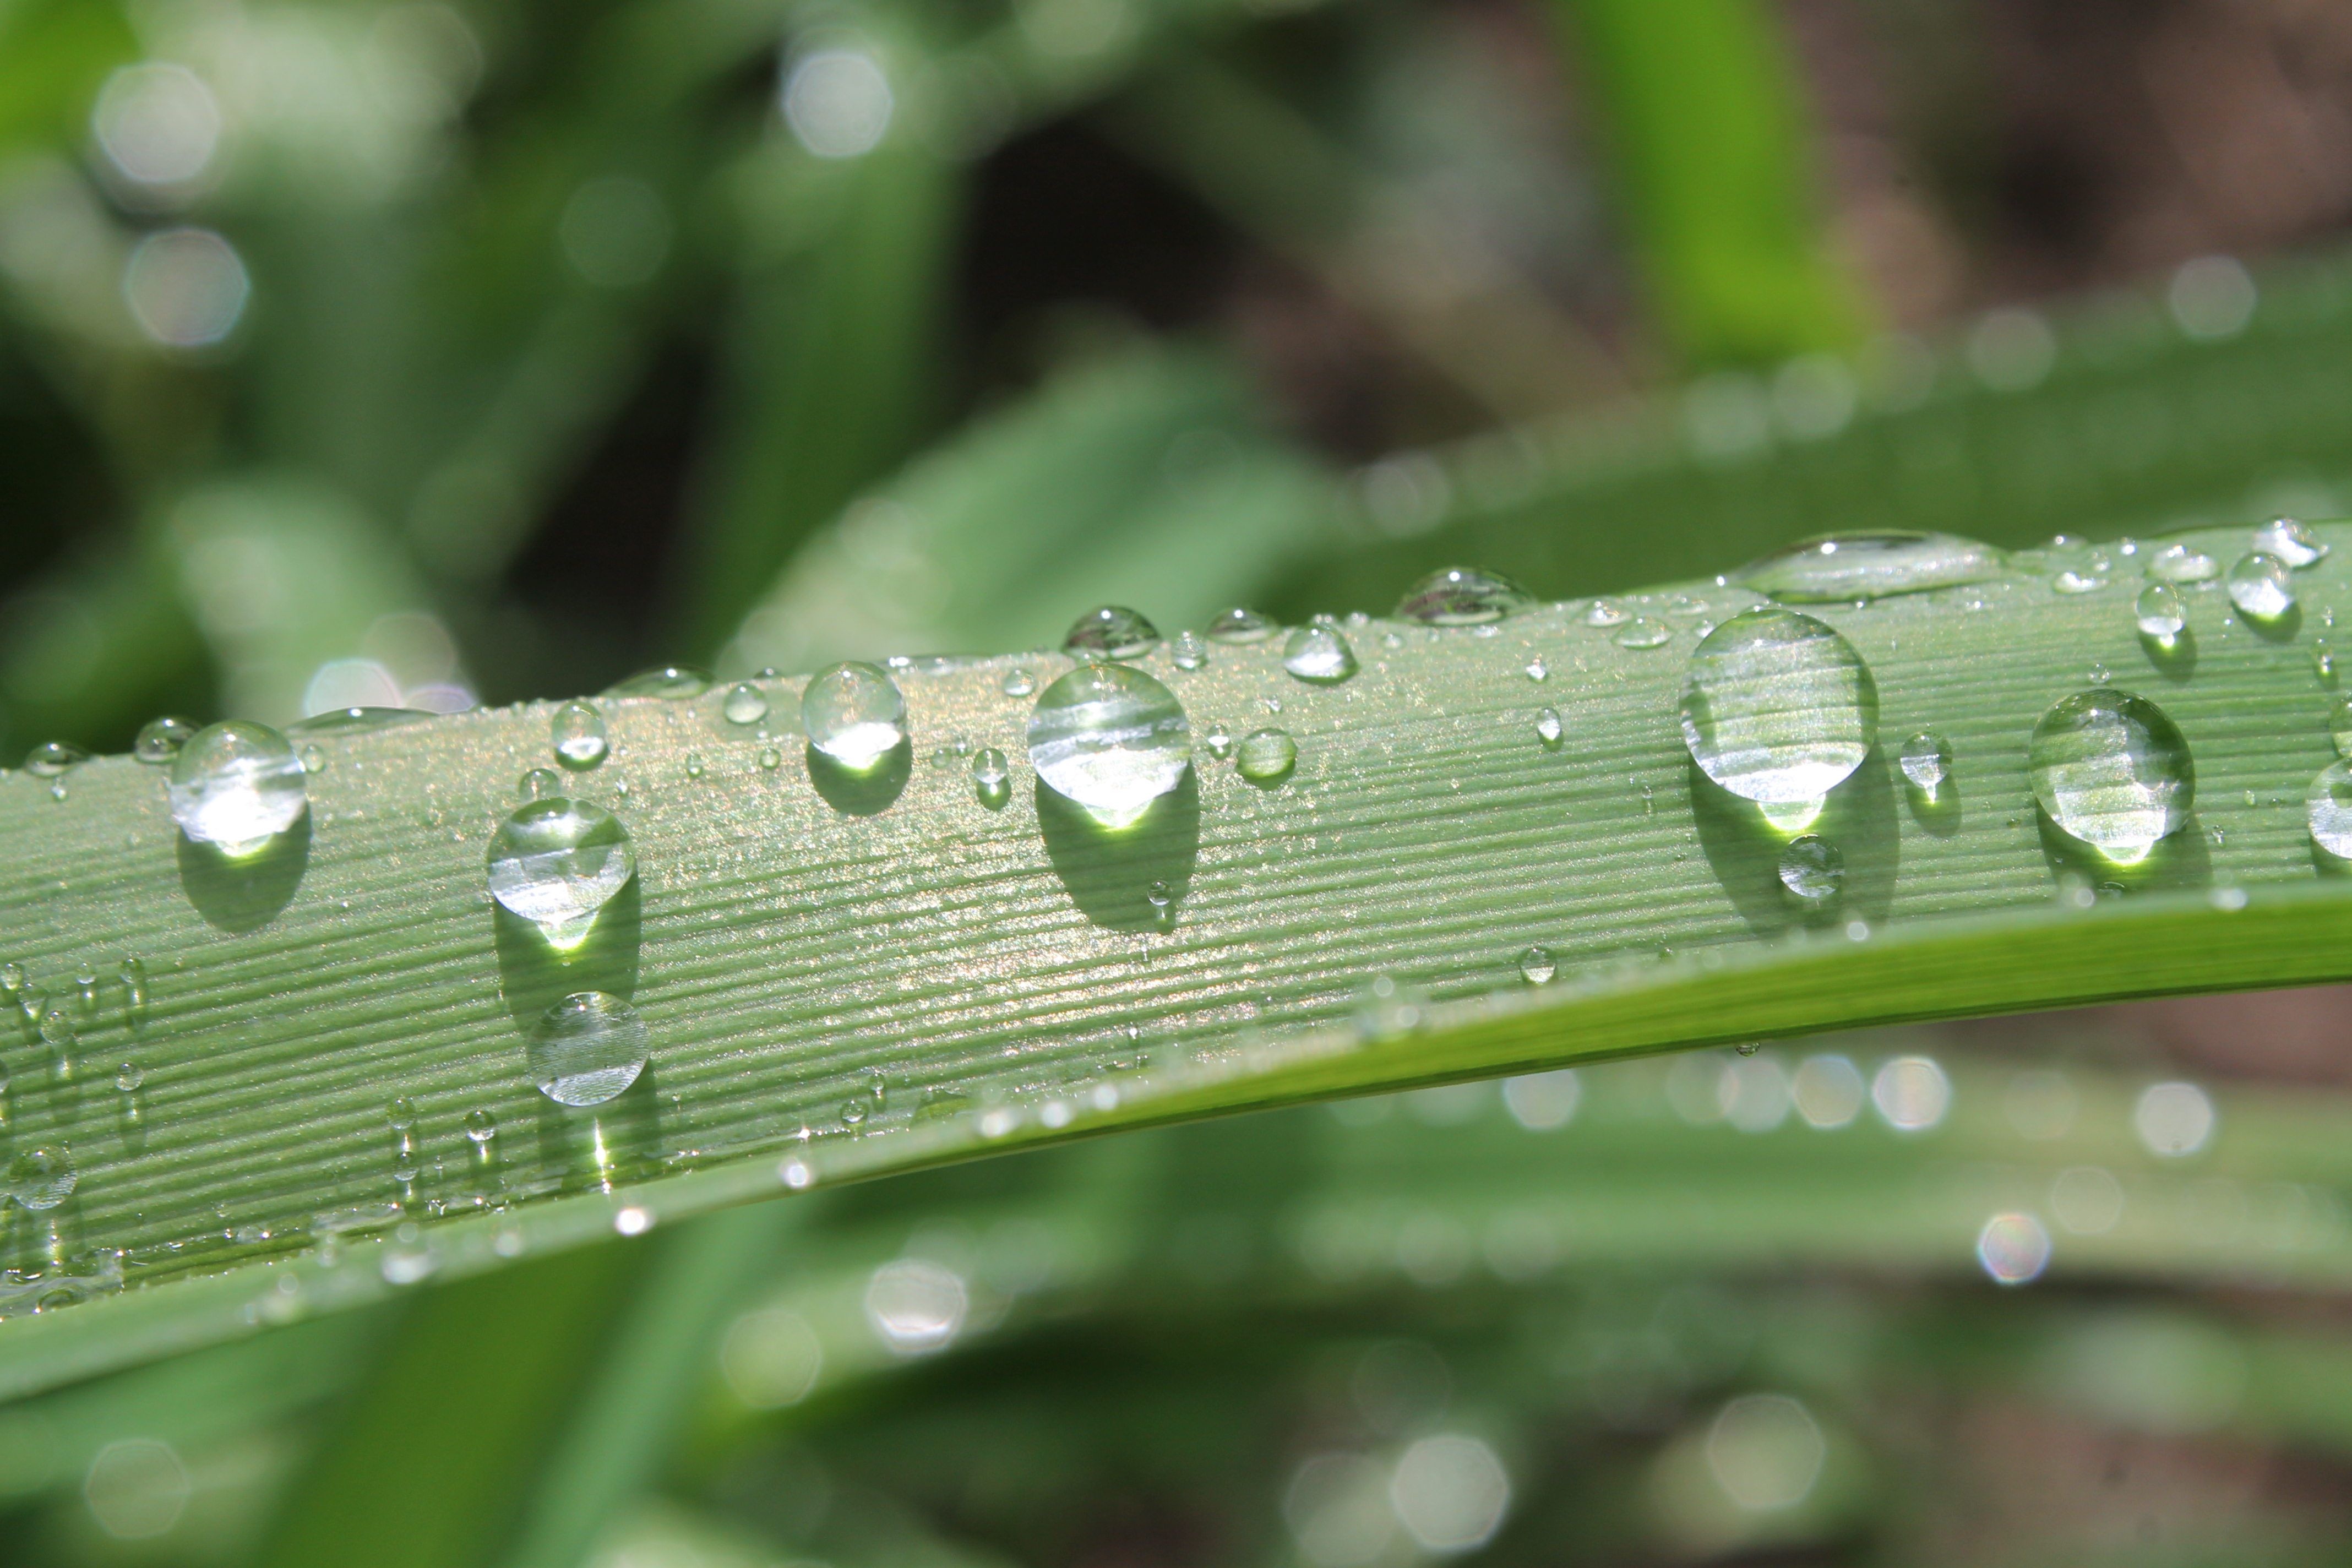
water, nature, grass, drop, dew, plant, lawn, photography, leaf, flower, green, botany, flora, close up, moisture, macro photography, plant stem